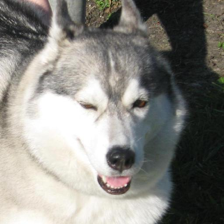
Label: animals